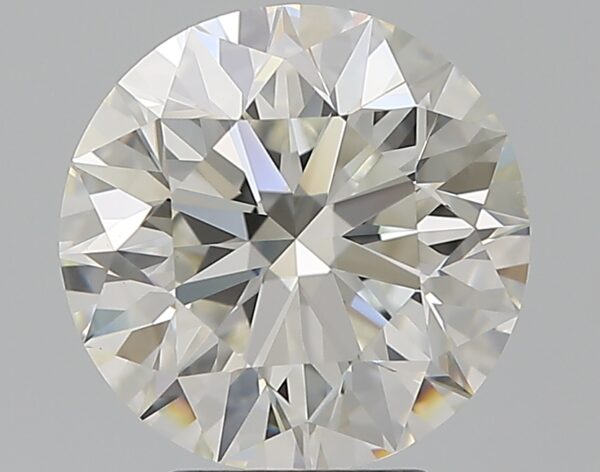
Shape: round
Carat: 3.9
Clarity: VS2
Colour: H
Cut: EX
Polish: EX
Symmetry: EX
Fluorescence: N
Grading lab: GIA
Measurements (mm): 9.95 x 10.01 x 6.33